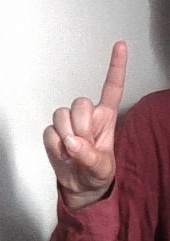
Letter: bb